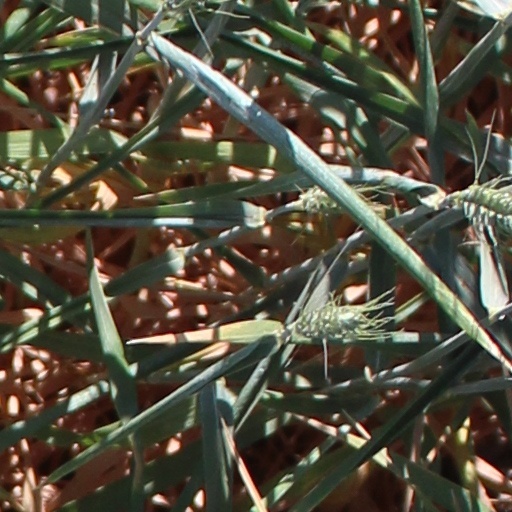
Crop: wheat